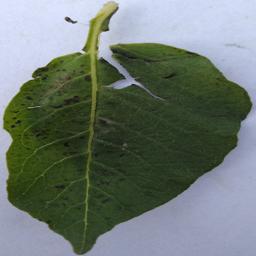
Etiqueta: Tizon_Temprano